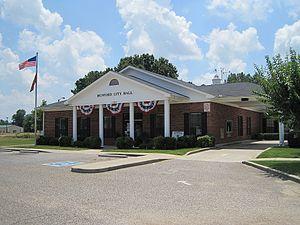
Munford est une municipalité américaine située dans le comté de Tipton au Tennessee. Lors du recensement de 2010, sa population est de 5 927 habitants.